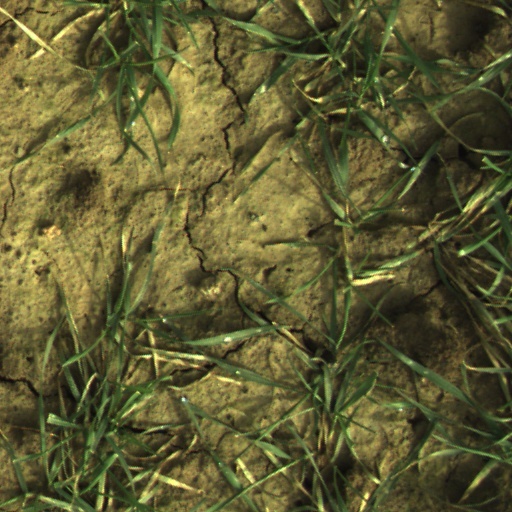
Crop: wheat